Brahma

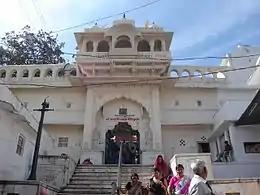
Brahma Temple in Pushkar, Rajasthan

In the "Bhagavata Purana", Brahma is portrayed several times as the one who rises from the "Ocean of Causes". Brahma, states this Purana, emerges at the moment when time and universe are born, inside a lotus rooted in the navel of Vishnu, along with Shiva, who emerged inside a fire rooted in the forehead of the god Vishnu. This Purana states that both Brahma and Shiva are drowsy, err, are temporarily incompetent as they put together the universe. They then become aware of their confusion and drowsiness, meditates as two ascetics, then realizes Vishnu in their bodies, see the beginning and end of the universe, and then their creative powers are revived. Brahma and Shiva, states the Bhagavata Purana, thereafter combine "Prakriti" (nature, matter) and "Purusha" (spirit, soul) to create a dazzling variety of living creatures, and a tempest of causal nexus. The Bhagavata Purana thus attributes the creation of Maya to Brahma and Shiva, wherein they creates for the sake of creation, imbuing everything with both the good and the evil, the material and the spiritual, a beginning and an end.